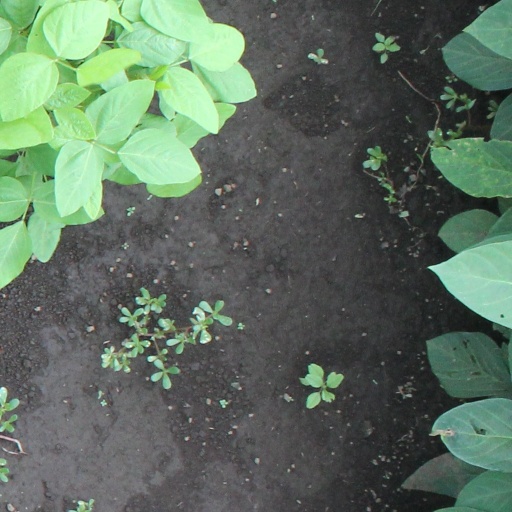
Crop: soybean